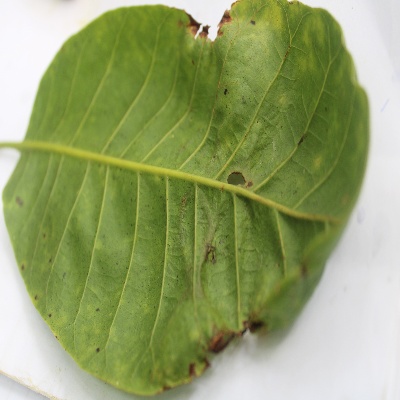
Crop: Cashew
Condition: anthracnose